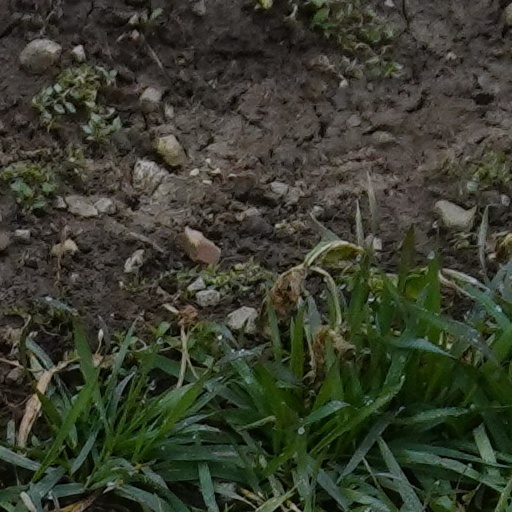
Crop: wheat